Ahmet Bozkurt

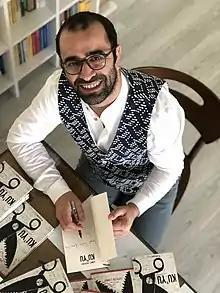

Ahmet Bozkurt (born 11 September 1977) is a Turkish poet, essayist, novelist and editor.